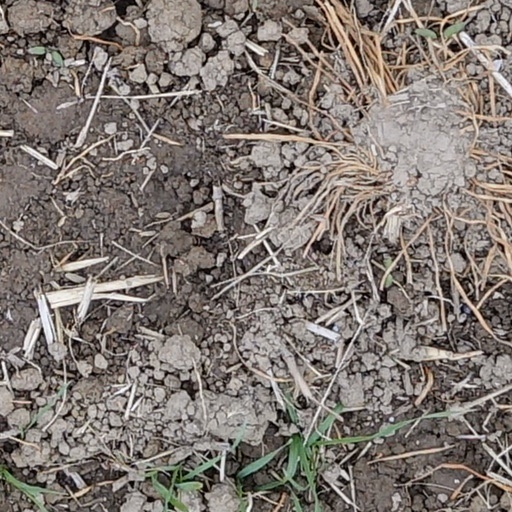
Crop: wheat